Vulva activism

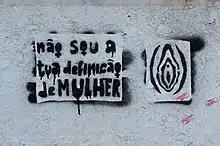
Stencil in Lisbon depicting a vulva captioned with the Portuguese for "I am not what you define as a woman"

Anasyrma has inspired modern feminist activists and has been incorporated in art projects and workshops such as "Raising the Skirt" and "Anasyrma Army". The taboos and shame that affect the vulva in Western society are to be conquered and women are to find a relaxed way of dealing with the vulva again.